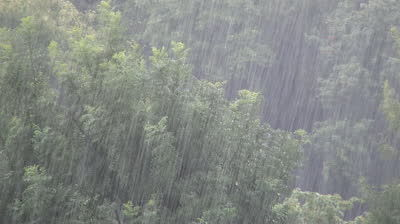
Weather: rain or strom